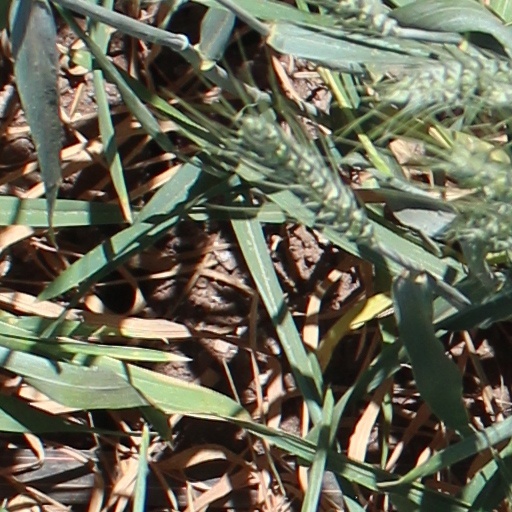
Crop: wheat